Nigeria

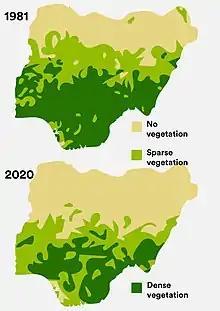
Deforestation in Nigeria 1981–2020

Over the last million years, Lake Chad in the far north-east of Nigeria has dried up several times for a few thousand years and just as often growing to many times its current size. In recent decades its surface area has been reduced considerably, which may also be due to humans taking water from the inlets to irrigate agricultural land.